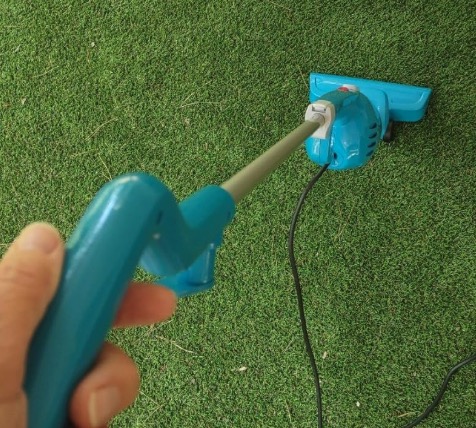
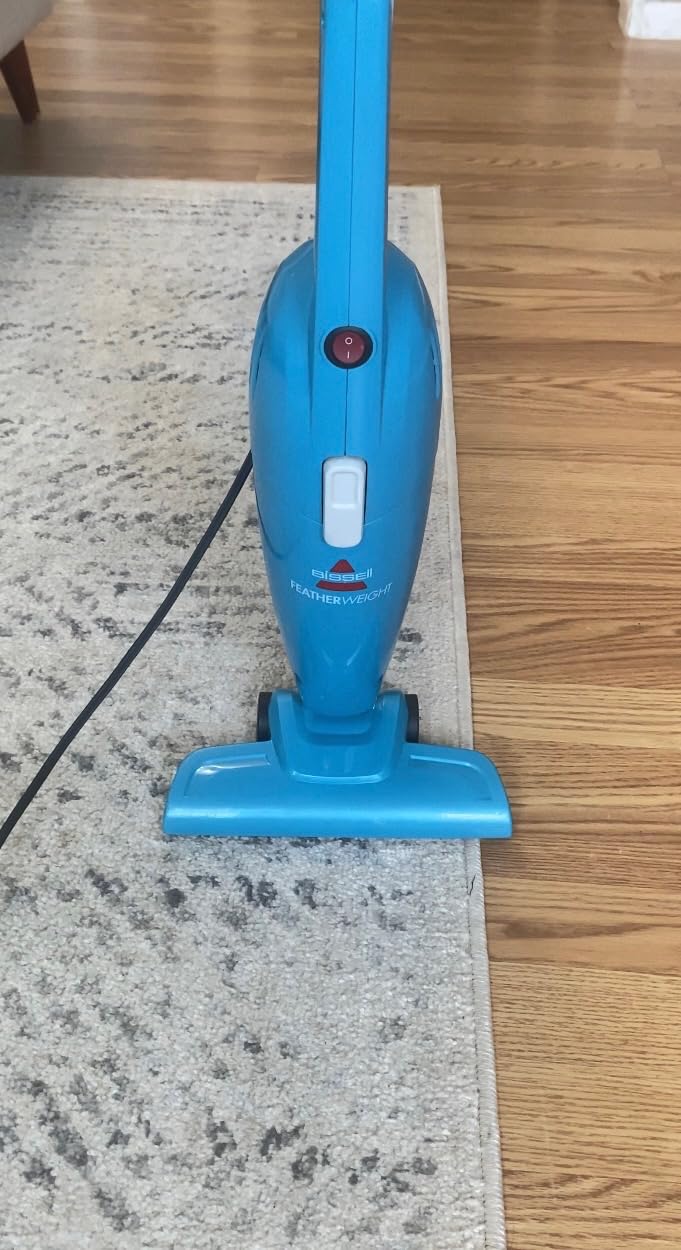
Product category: items_vacuum
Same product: yes